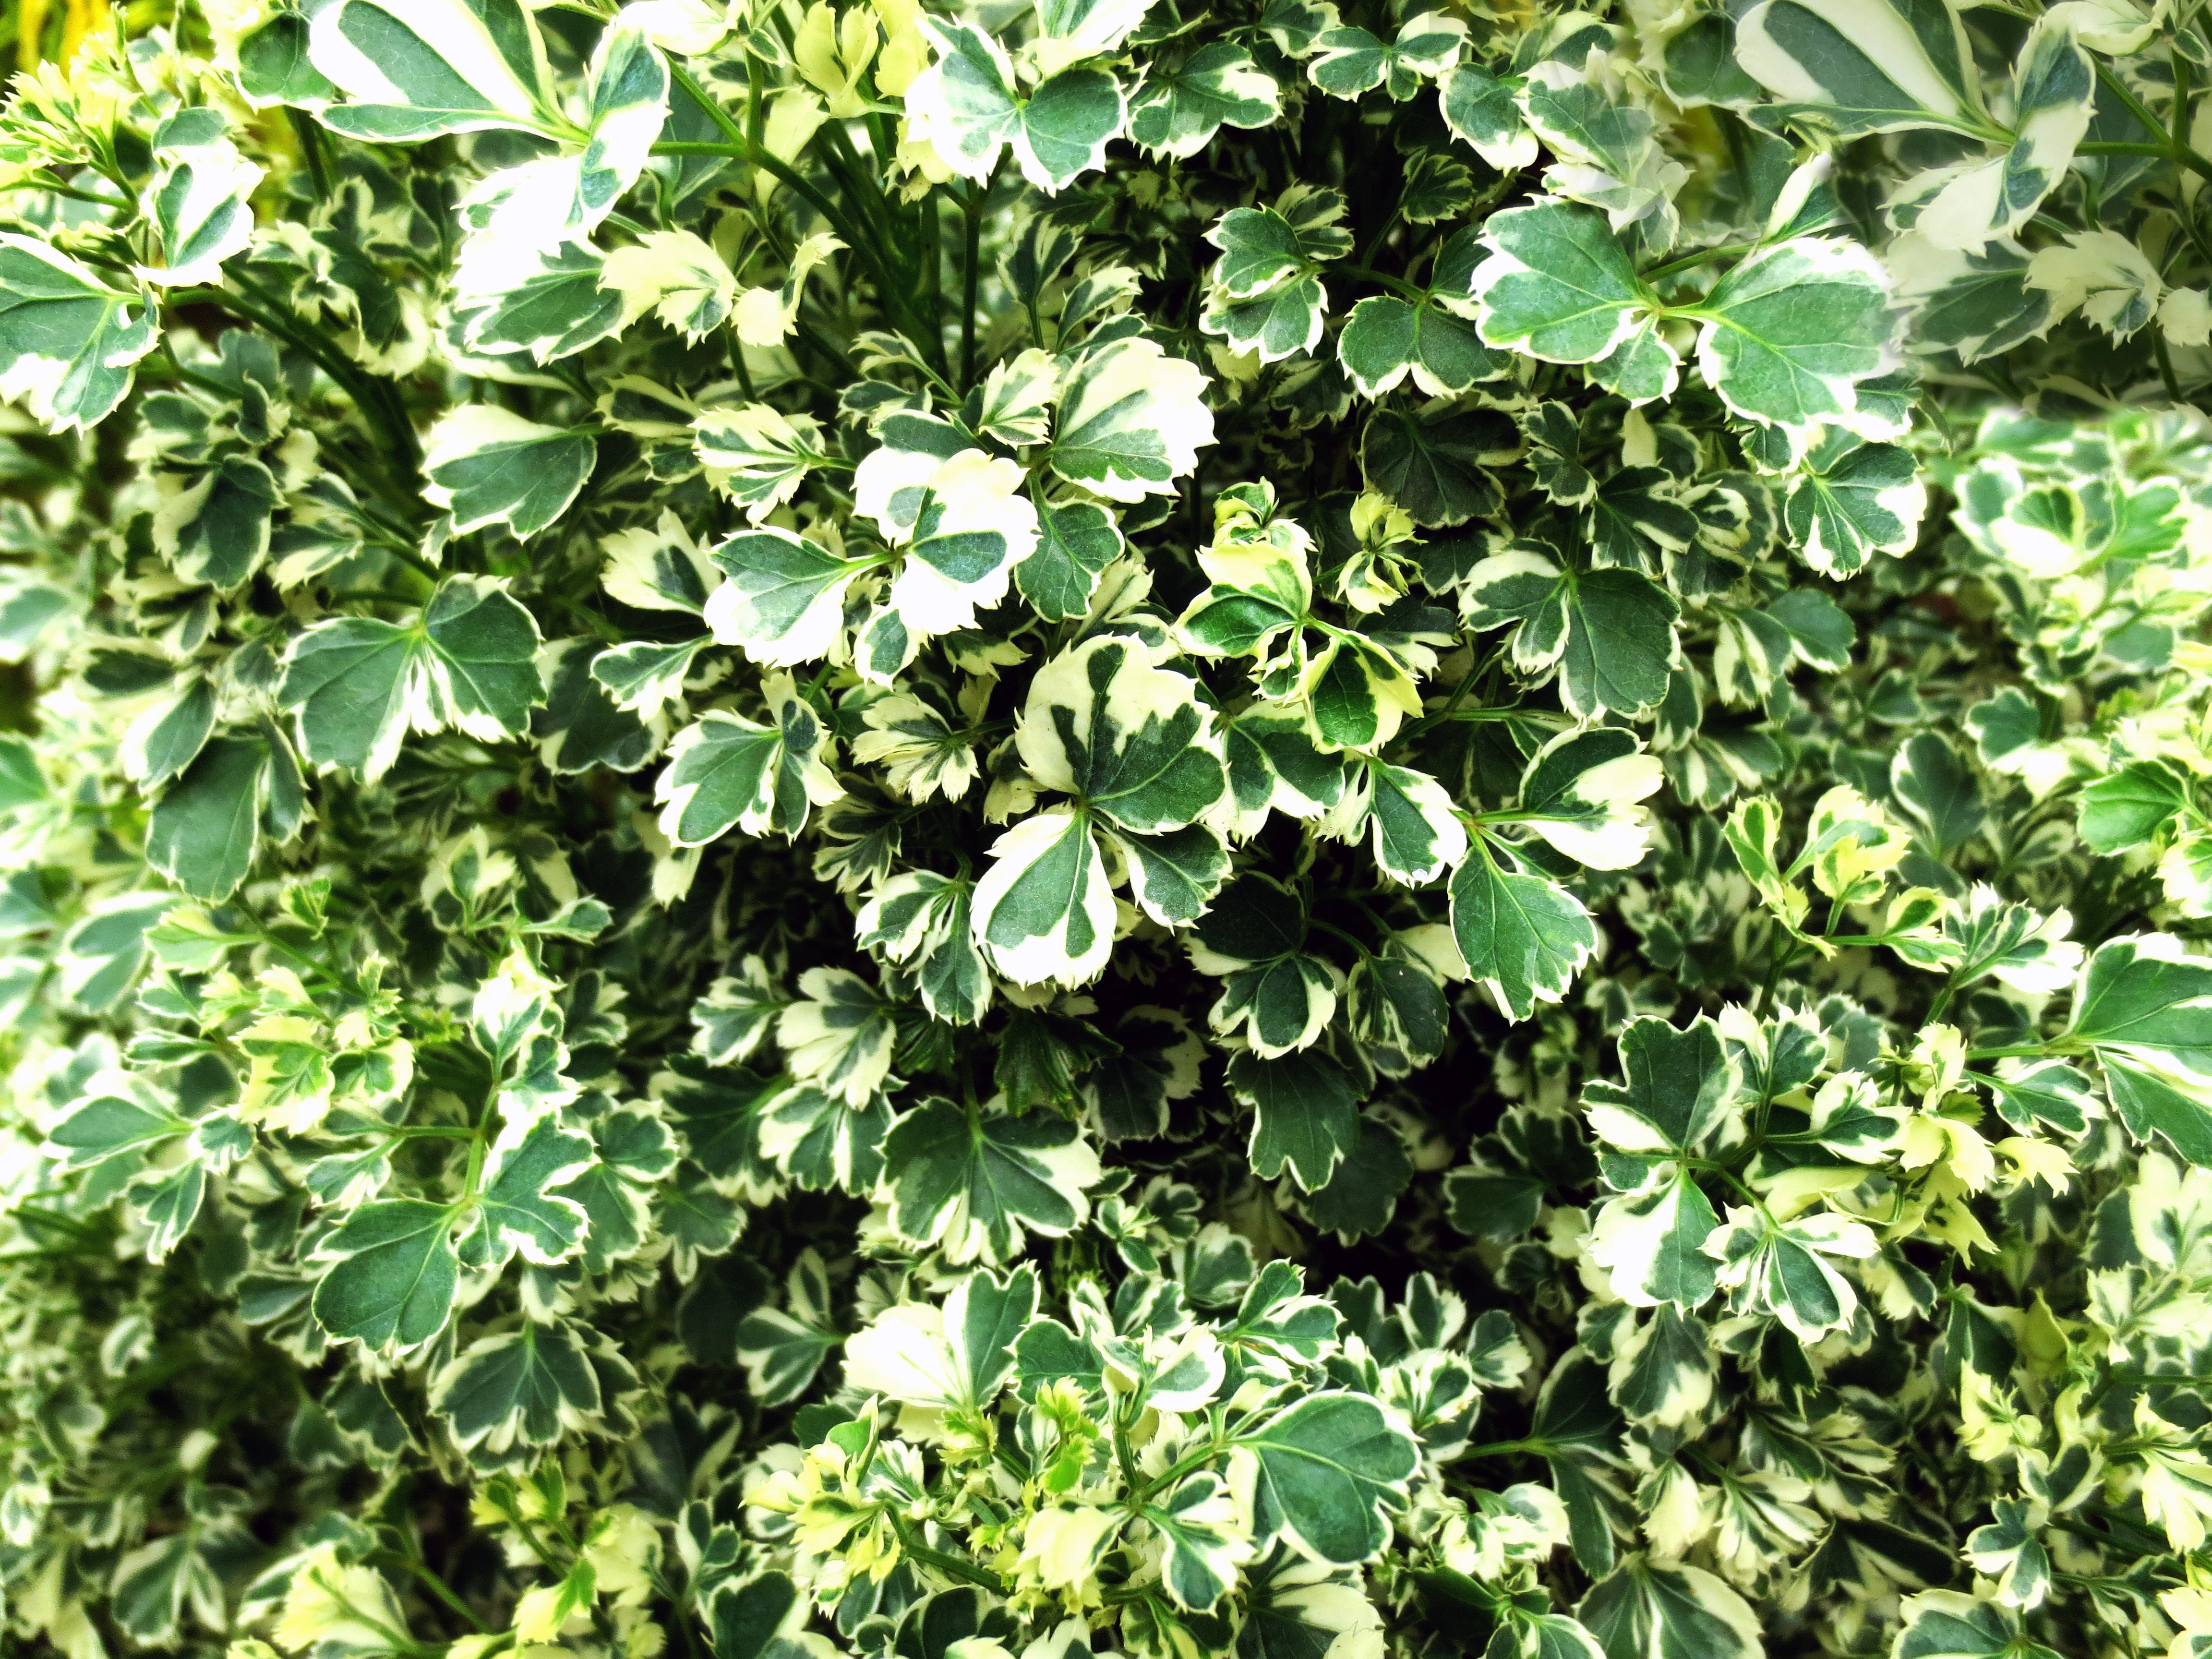
plant, leaf, flower, environment, bush, green, herb, produce, natural, shrub, groundcover, jasmine, flowering plant, annual plant, woody plant, land plant